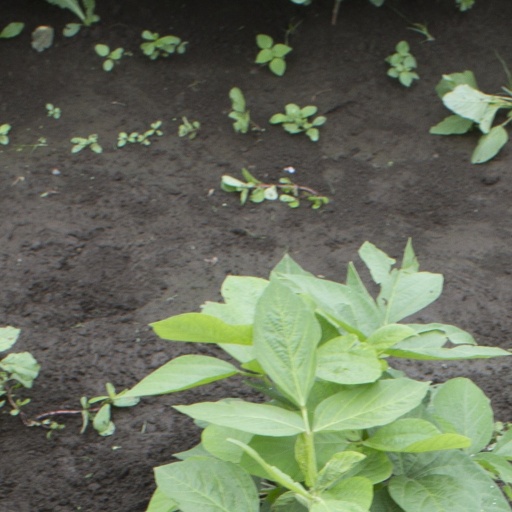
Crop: soybean